Beard Papa's

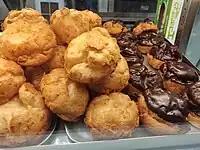
Cream puff shells

Their trademark product is a choux pastry shell filled with whipped cream custard, available in vanilla, chocolate, and specialty flavors.